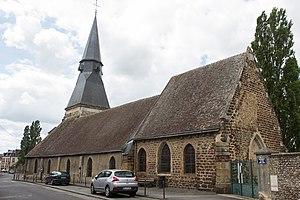
L'église Saint-Jean de L'Aigle est une église située à L'Aigle, dans le département de l'Orne, en France.